The Merchant of Venice

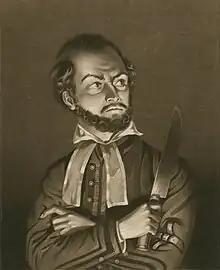
A print of Edmund Kean as Shylock in an early 19th-century performance

Antonio's unexplained depression – "In sooth I know not why I am so sad" – and utter devotion to Bassanio has led some critics to theorise that he is suffering from unrequited love for Bassanio and is depressed because Bassanio is coming to an age where he will marry a woman. In his plays and poetry Shakespeare often depicted strong male bonds of varying homosociality, which has led some critics to infer that Bassanio returns Antonio's affections despite his obligation to marry: